Morgan Four Seater

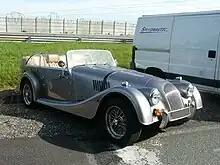
Front view of a Tourer

The Four-Seater Tourer has been offered since 1937, on the 4-4 chassis (1937–39) and its postwar incarnation as the 4/4 1948-50, the Plus 4 (1950–68), the 4/4 1600 (1969–1993),